Supercar

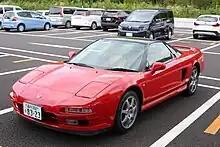
1997 Honda NSX

During the 1960s, the highest-performance versions of American muscle cars were referred to as supercars. The description was sometimes spelled with a capital S. Its use reflected the intense competition for primacy in that market segment between U.S. manufacturers, retroactively characterized as the "horsepower wars". Already by 1965 the May issue of the American magazine "Car Life" included multiple references to supercars and "the supercar club", and a 1968 issue of "Car & Driver" magazine describes a "Supercar street racer gang" market segment. The "S/C" in the model name of the AMC S/C Rambler produced in 1969 as a street-legal racer is an abbreviation for "SuperCar".